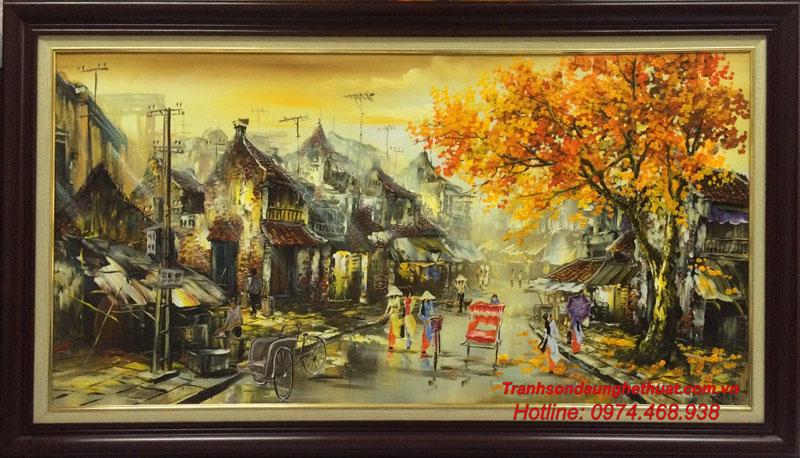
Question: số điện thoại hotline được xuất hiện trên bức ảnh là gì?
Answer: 0974468938